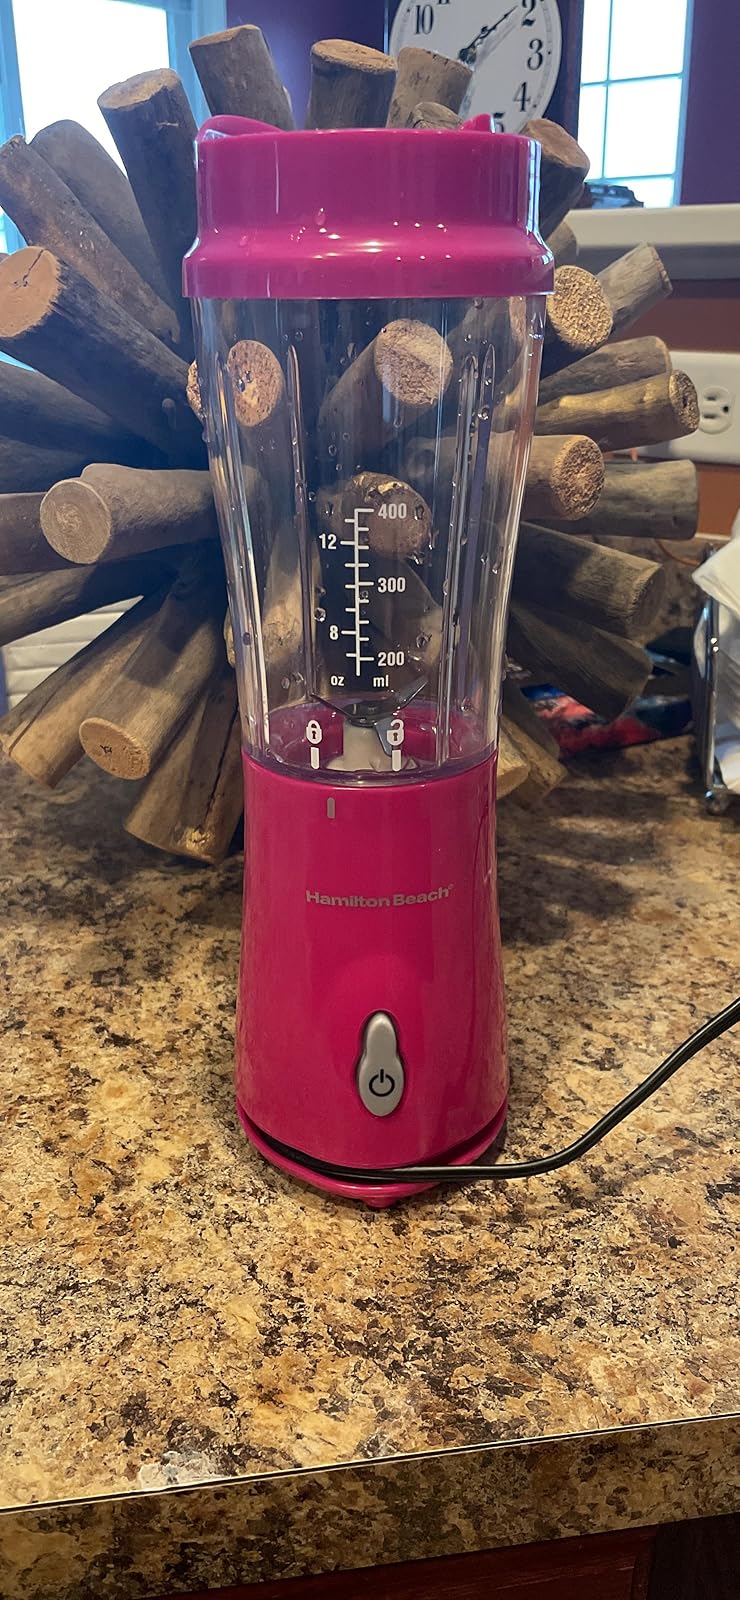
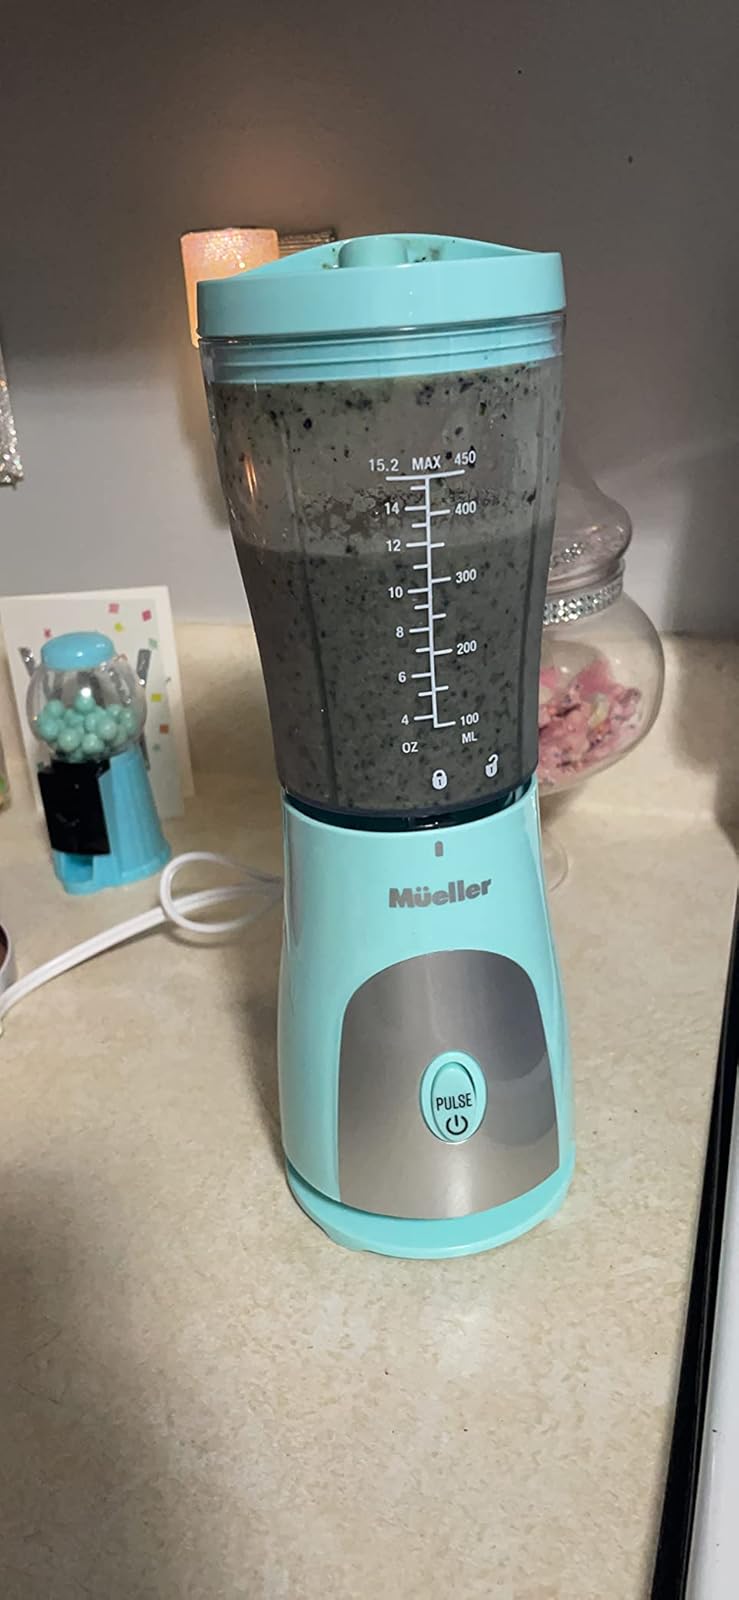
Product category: items_blender
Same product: no